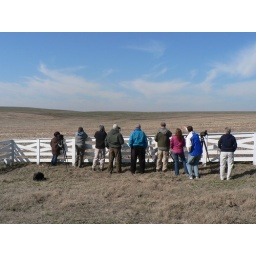
The white dot in the field